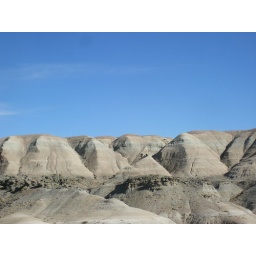
Just an interesting erosion of this hill side. Taken why driving 75mph on the highway in Wyoming.